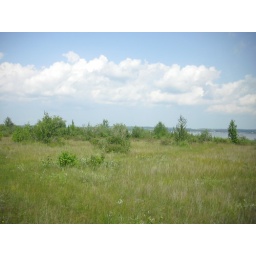
Light clouds over a lake beyond the tree line